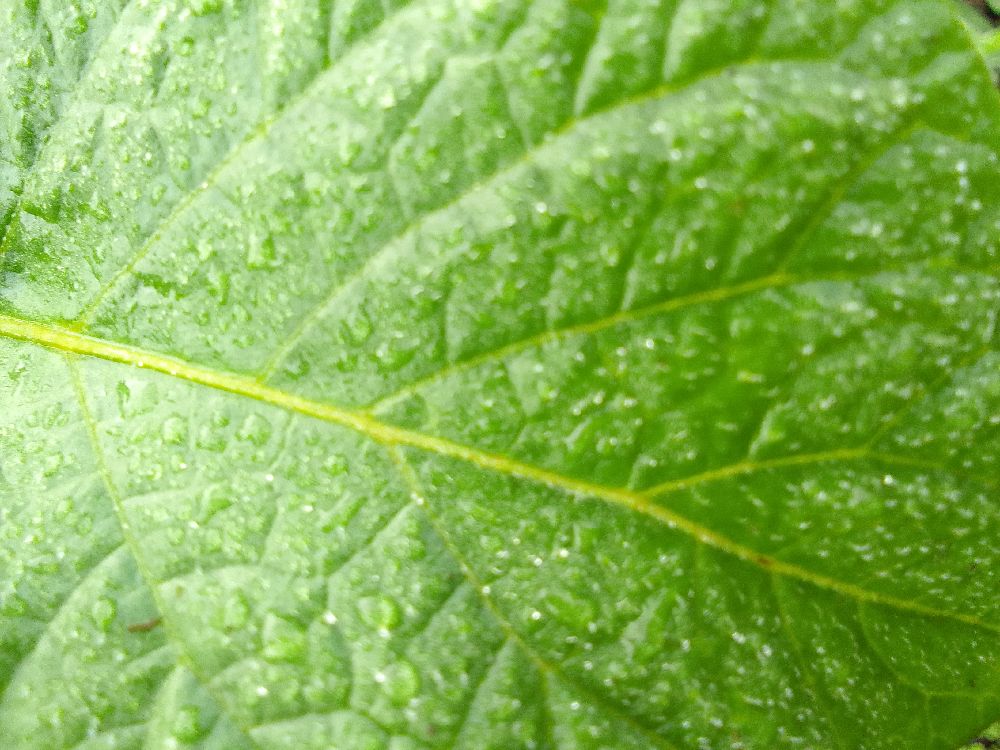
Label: Healthy